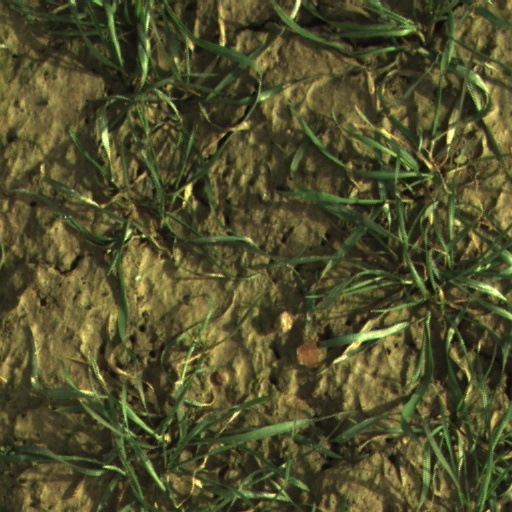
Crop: wheat